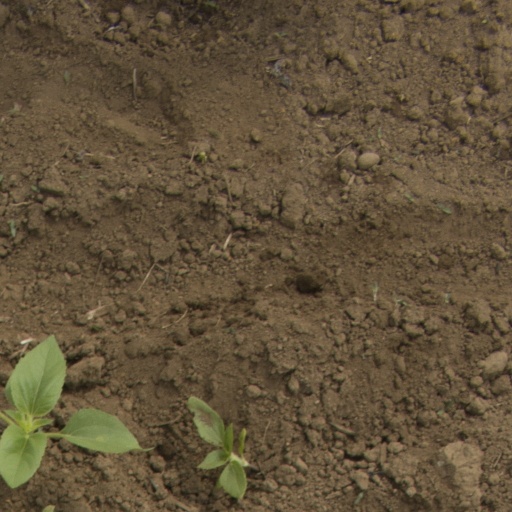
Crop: Jerusalem artichoke